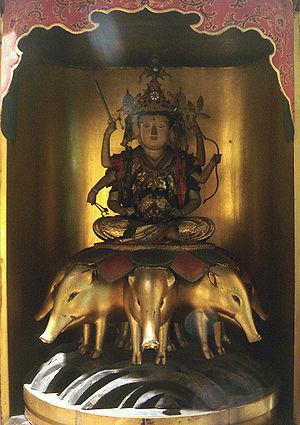
Dans le bouddhisme mahāyāna et vajrayāna, Marīcī est la déesse du paradis, de la lumière et du soleil. Elle est connue sous le nom de Özer Chenma au Tibet, Molizhitian Pusa en Chine et Marishi-ten au Japon.
Le panthéon bouddhiste japonais désigne la multitude de divers bouddhas, bodhisattvas et divinités inférieures et d'éminents maîtres religieux du bouddhisme. Un Panthéon bouddhiste existe dans une certaine mesure dans le Mahāyāna, mais il est particulièrement caractéristique du Vajrayana bouddhisme ésotérique, y compris le bouddhisme tibétain et surtout le bouddhisme Shingon, qu'il a officialisé dans une large mesure. Dans l'ancien Panthéon bouddhiste japonais, plus de 3 000 bouddhas ou divinités ont été recensés, bien que de nos jours la plupart des temples se concentrent sur un bouddha et quelques bodhisattvas.